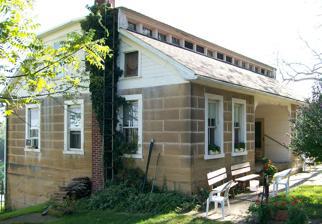
Building: Frederick Kindleberger Stone House and Barn
Country: United States of America
Year built: 1873
Historic house in Ohio, United States United States historic place Frederick Kindleberger Stone House and Barn U.S. National Register of Historic Places Front of the house Show map of Ohio Show map of the United States Location Off State Route 556 northwest of Clarington , Ohio Coordinates 39°49′50″N 80°54′21″W / 39.83056°N 80.90583°W / 39.83056; -80.90583 Area 5 acres (2.0 ha) Built 1873 Architect Frederick Kindleberger NRHP reference No. 80003163 Added to NRHP February 8, 1980 The Frederick Kindleberger Stone House and Barn is a historic farmstead in the rural southeastern region of the U.S. state of Ohio .  Located near the village of Clarington in Monroe County , the complex is distinguished by its heavy masonry architecture, and it has been named a historic site . Born in Bavaria in 1835, Frederick Kindleberger emigrated to Monroe County and became one of Switzerland Township's larger landholders, owning a farm that eventually surpassed 200 acres (81 ha).  In this rural area, most construction employed lighter materials; barns, for example, were virtually all frame structures, and the occasional exceptions were log structures .  As a stonemason , Kindleberger decided to construct his farmstead in the medium to which he was accustomed: the house and barn are constructed of sandstone with slate roofs, and only occasional elements are fashioned of wood. His house is a one-and-one-half- story building constructed in the shape of the letter "H"; a porch is placed on one end, sheltering a door and window, while two windows overlook the porch roof.  On the long sides, a pair of windows is placed at the end of each extension, while the deeply recessed center includes both fenestration and an entrance.  At the sides, the roof is steeply pitched , but a line of short windows sits atop each section of the roof, with a nearly flat roofline above the windows. Kindleberger constructed his house and barn in 1873 and 1883 respectively.  Throughout their history, they have been recognized as critical components of the built environment of Monroe County and southeastern Ohio. In 1980, the complex was listed on the National Register of Historic Places , qualifying both because of its architecture and because of its place in local history. References